Sogen Kato

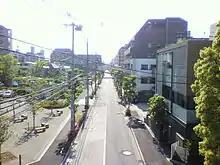
Adachi, Tokyo, where Kato's body was found

After tracking down the residence in Adachi, Tokyo, where Kato was reportedly living, attempts by officials to meet him were rebuffed numerous times by the family. Many reasons were given by his relatives, including that he was a "human vegetable" and that he was becoming a sokushinbutsu.